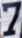
Number: 7